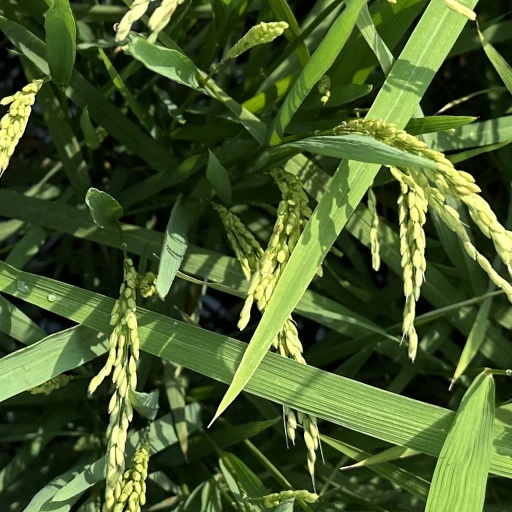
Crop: rice